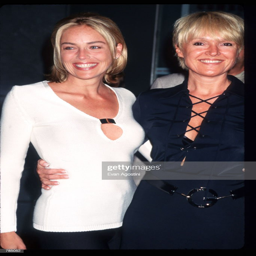
actor and her mother attend the premiere .